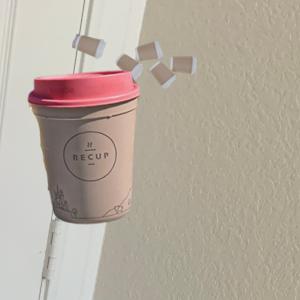
Label: cups